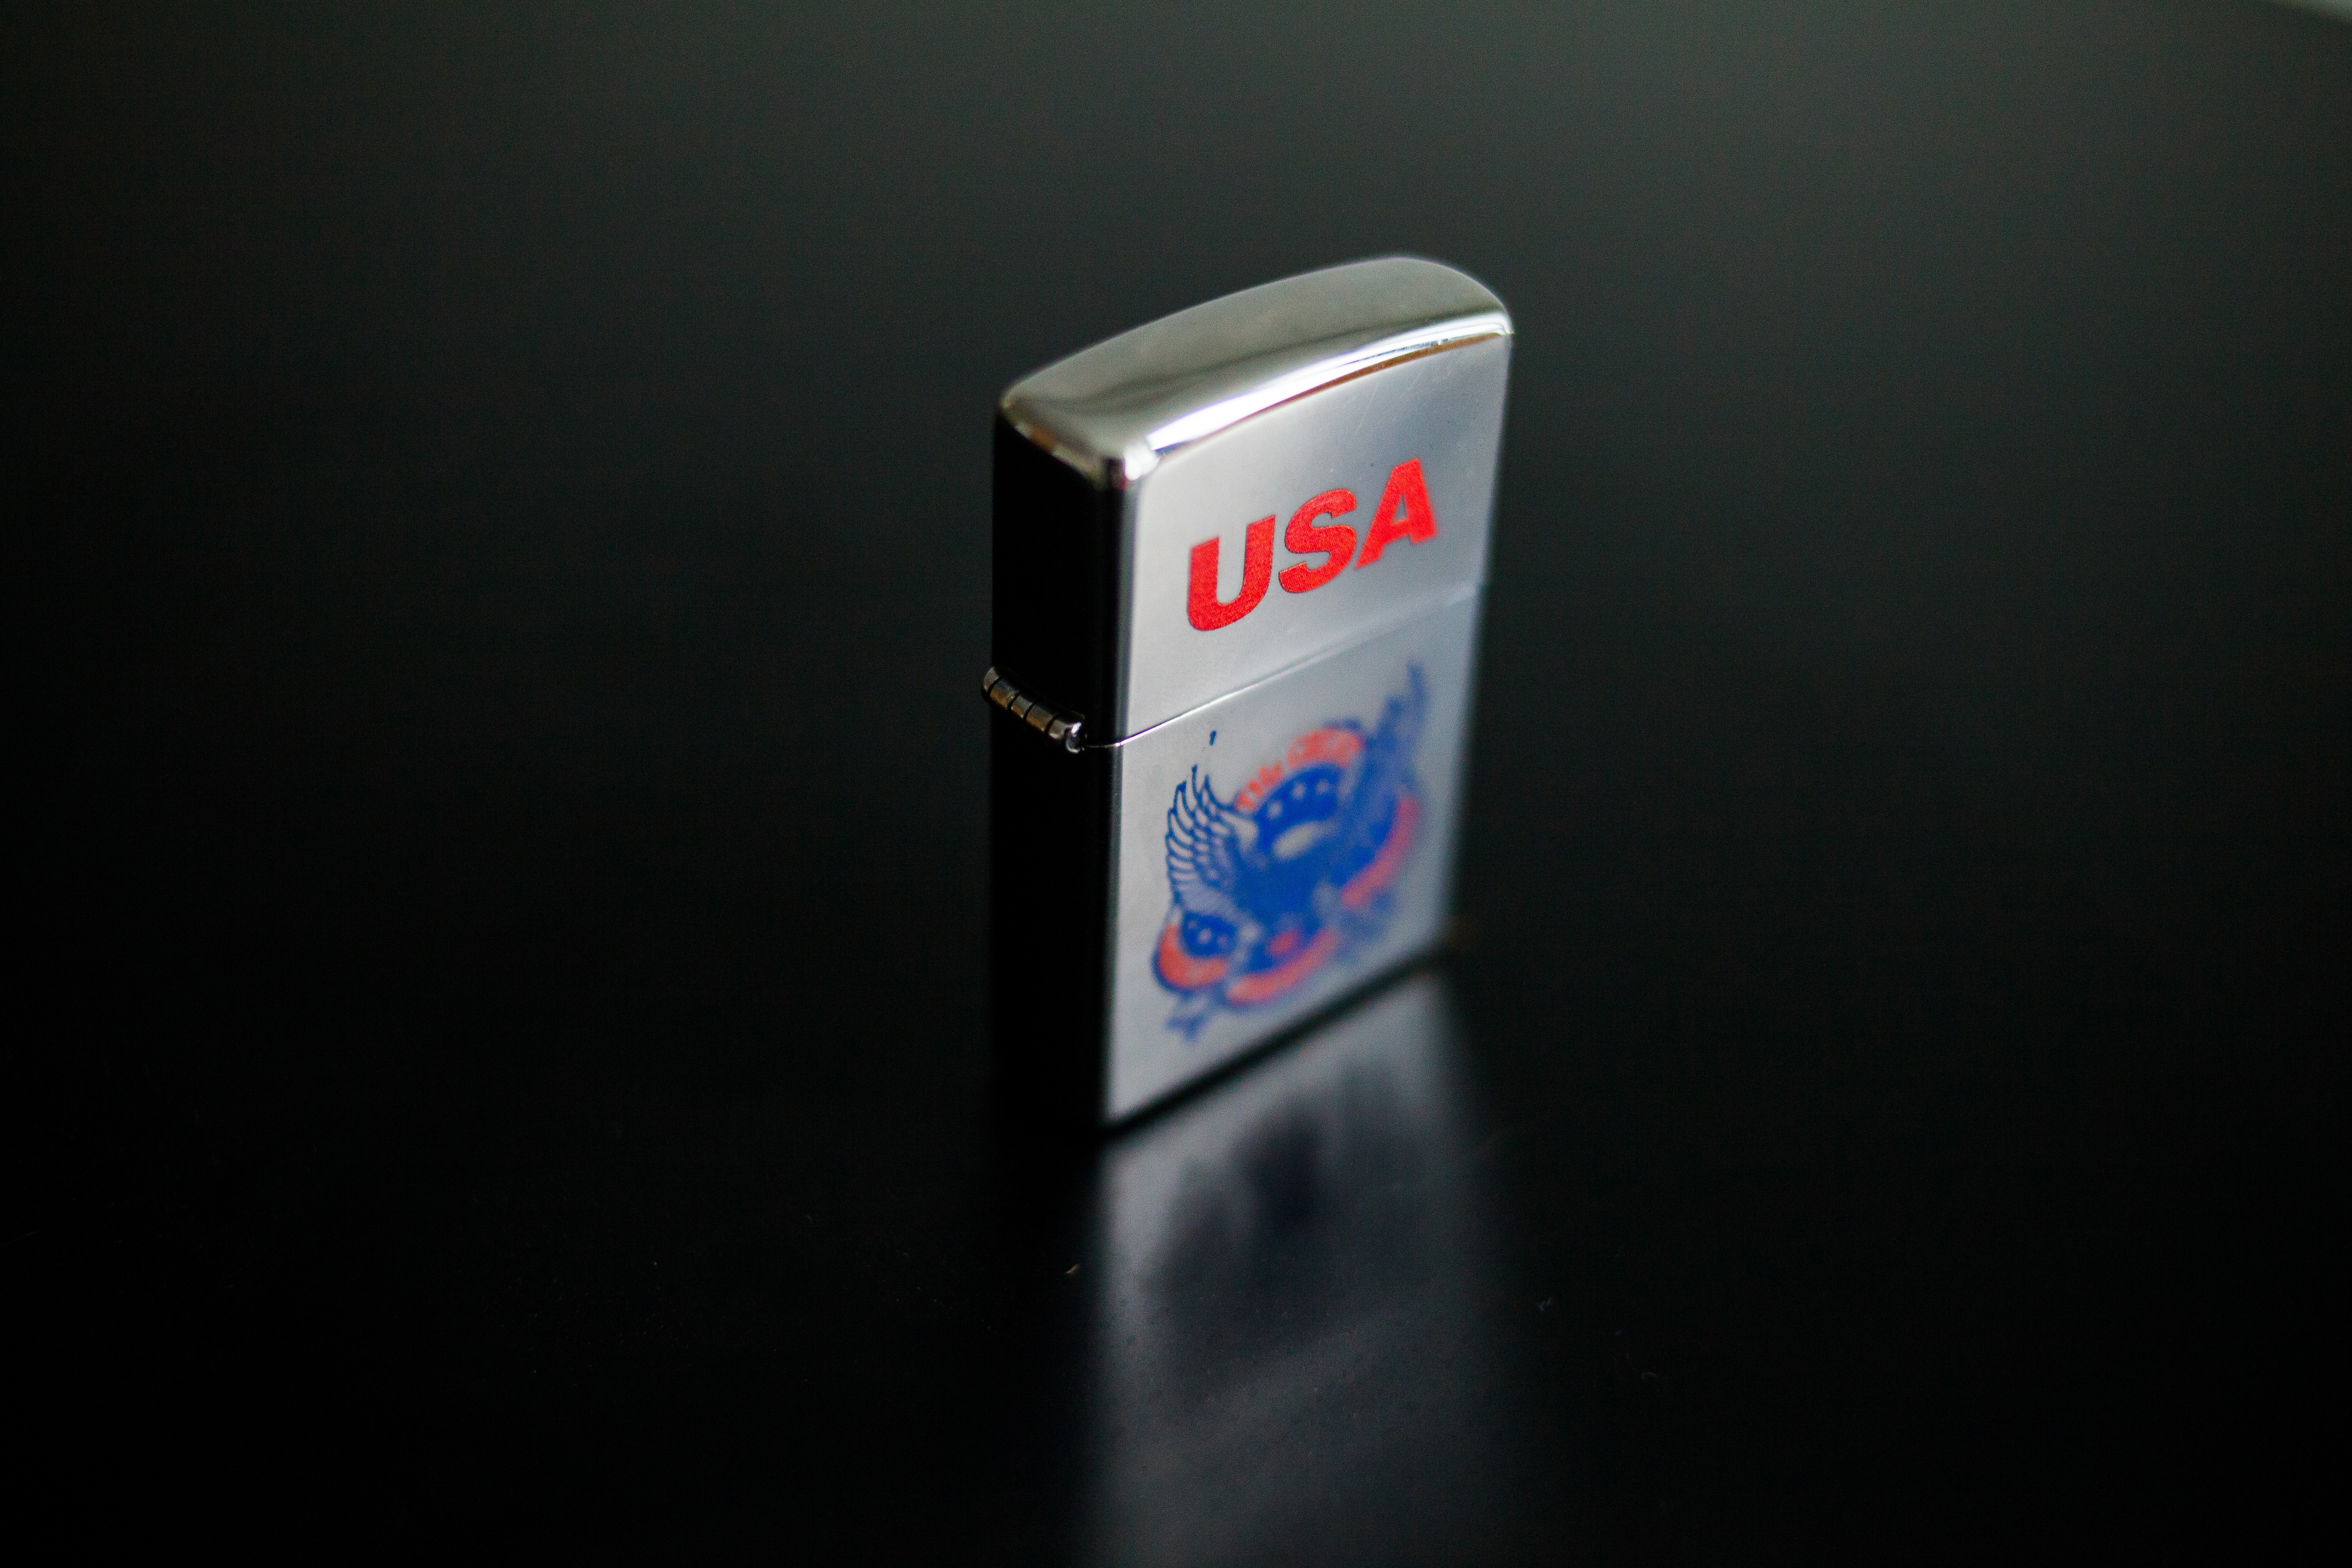
number, steel, usa, gadget, lighting, zippo, cigarette lighter